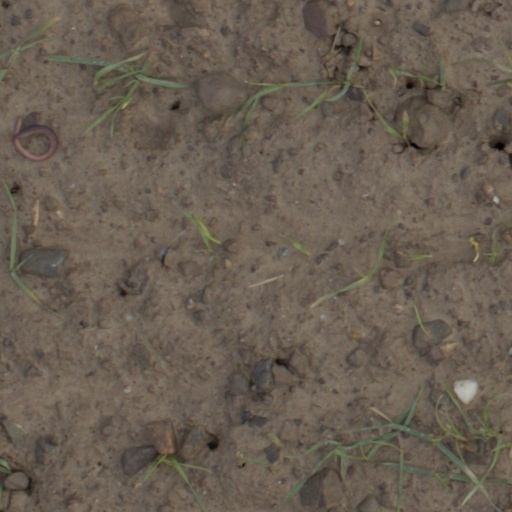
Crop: wheat